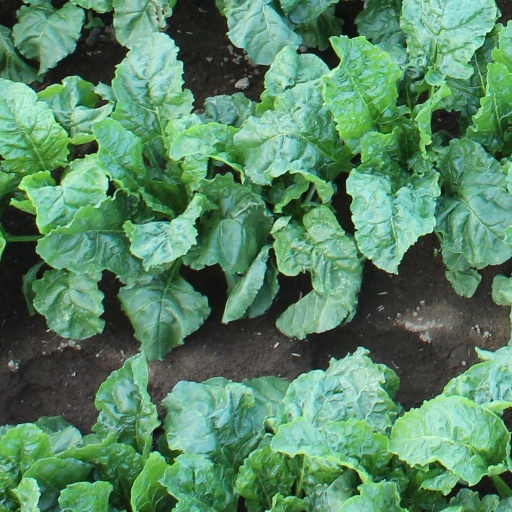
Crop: sugar beet